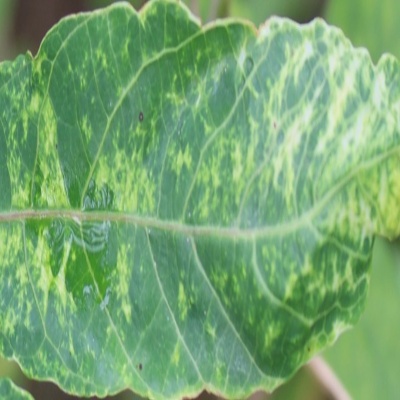
Crop: Cassava
Condition: mosaic